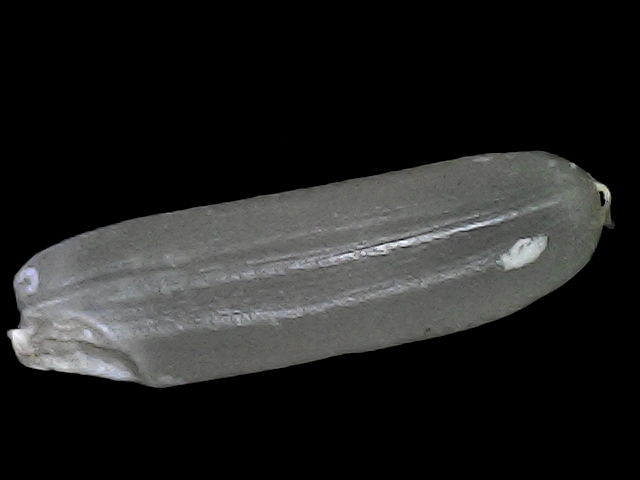
Rice variety: BRRI102